Aegisuchus

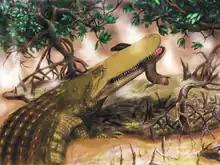
Restoration based on earlier stomatosuchid identification

"Aegisuchus" is a member of the family Aegyptosuchidae, along with the genus "Aegyptosuchus". Aegyptosuchidae belongs to the clade Eusuchia, and is proposed to be the sister clade to the crown group Crocodylia, which contains all extant (living) crocodilians. The phylogeny can be shown in the cladogram below: